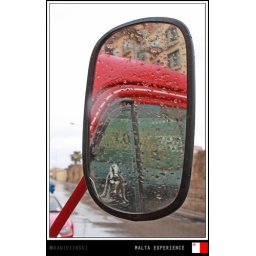
Maltese experience 2009. Old buses and cars in Malta/La Valetta/Silema/St. Julian